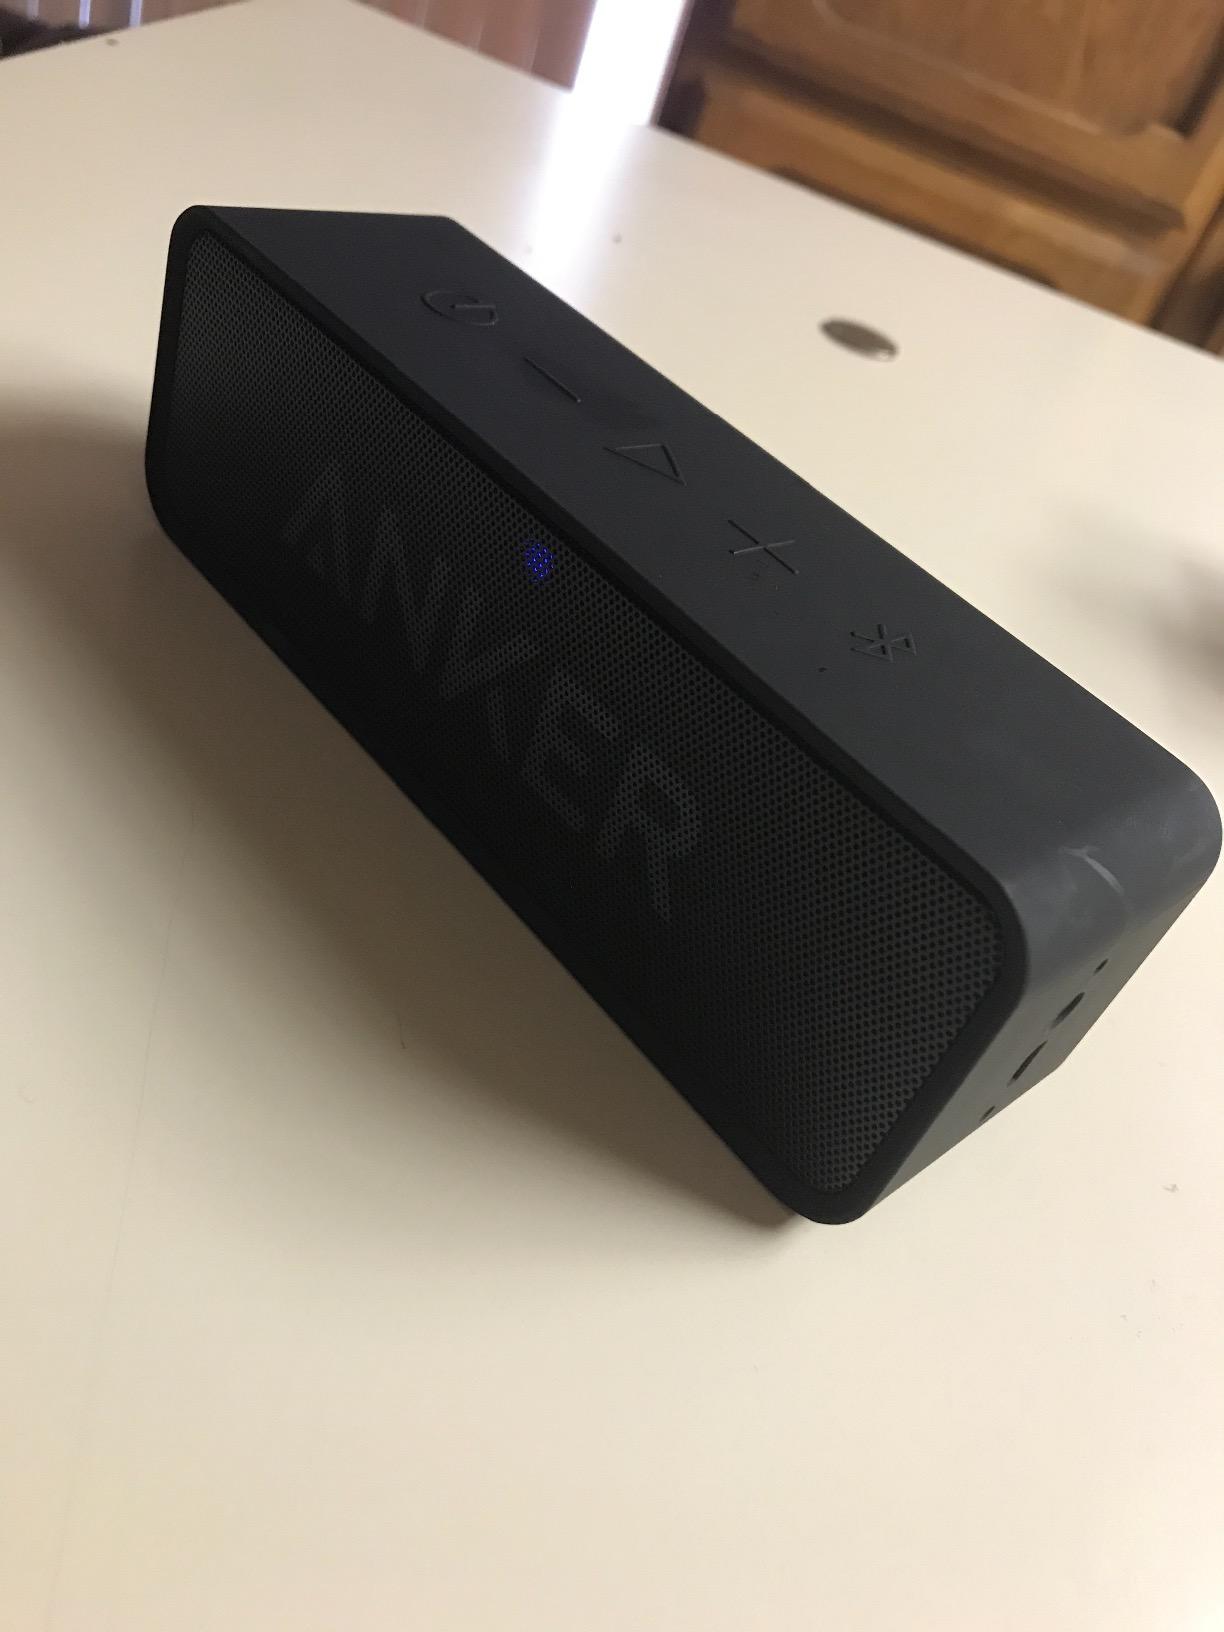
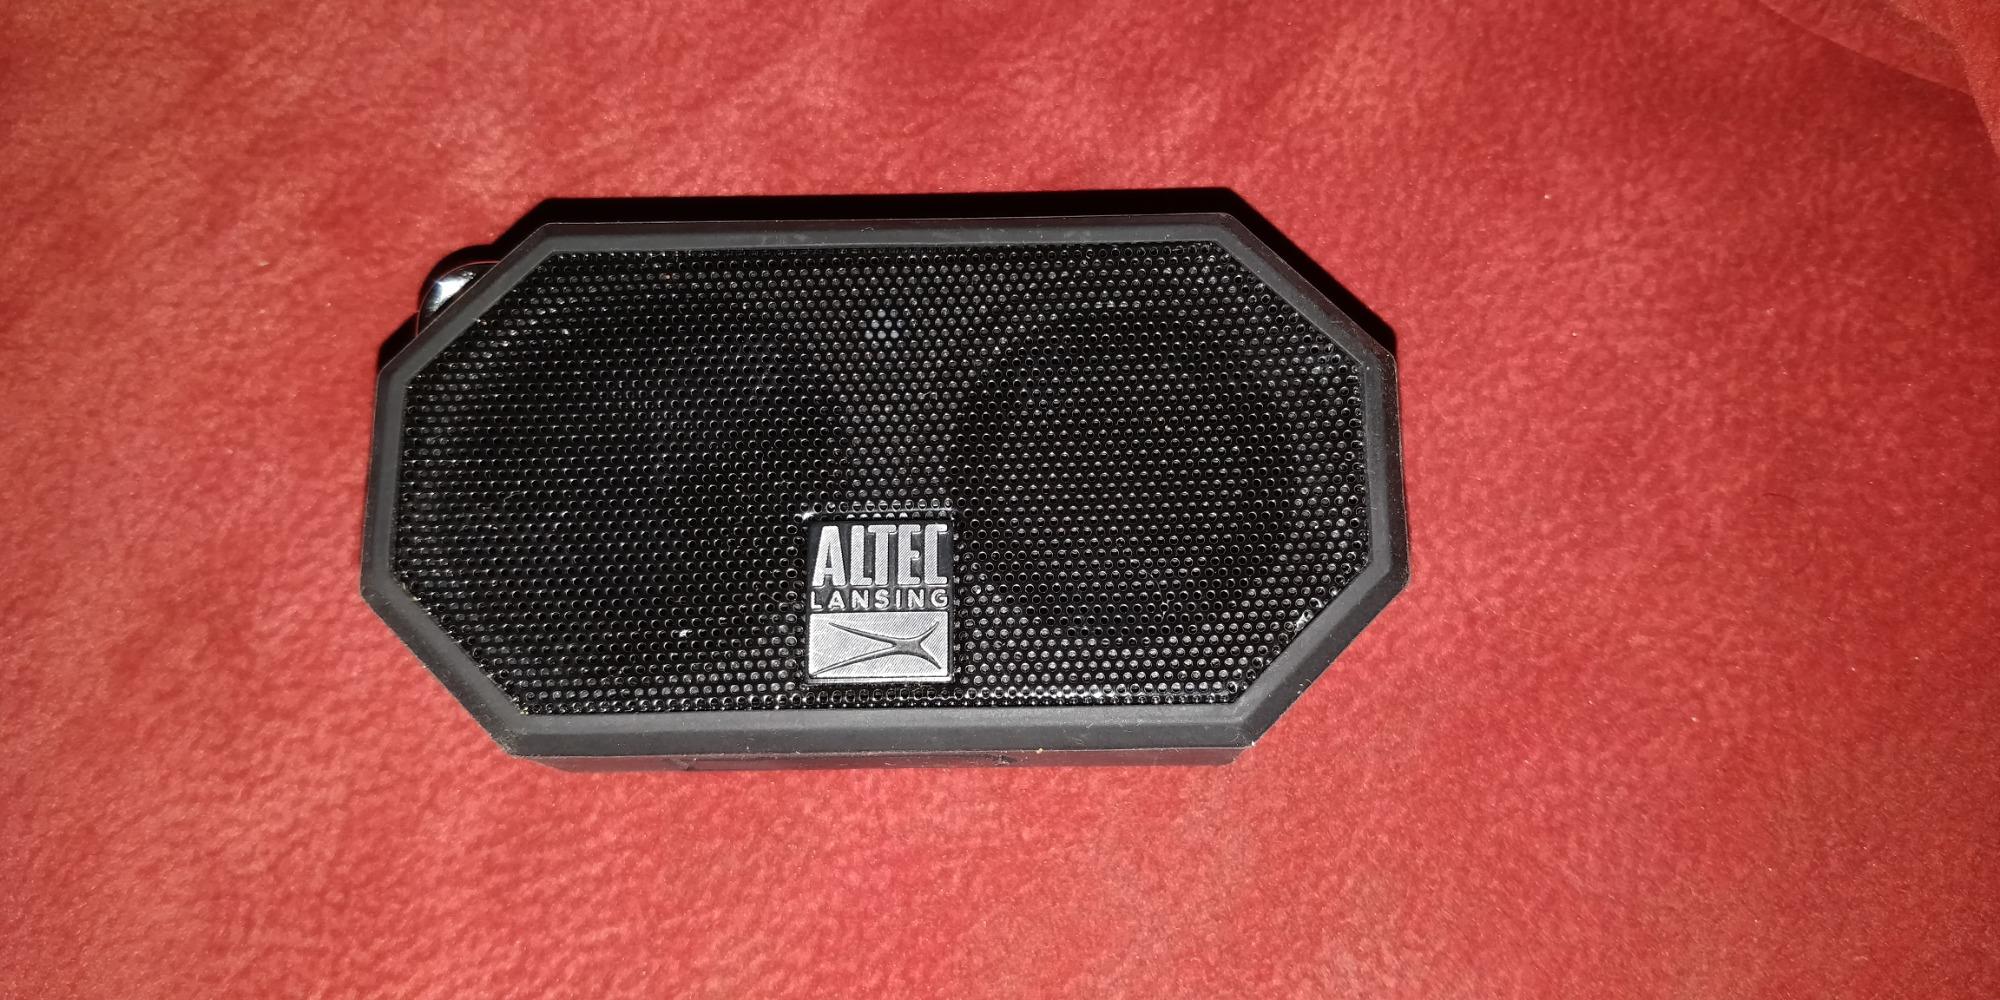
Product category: speaker
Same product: no